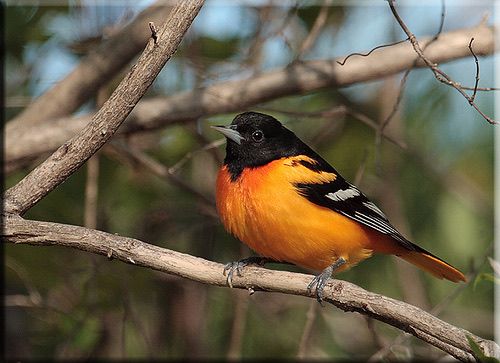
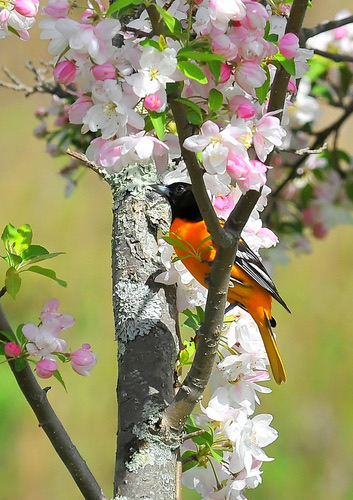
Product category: misc
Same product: yes